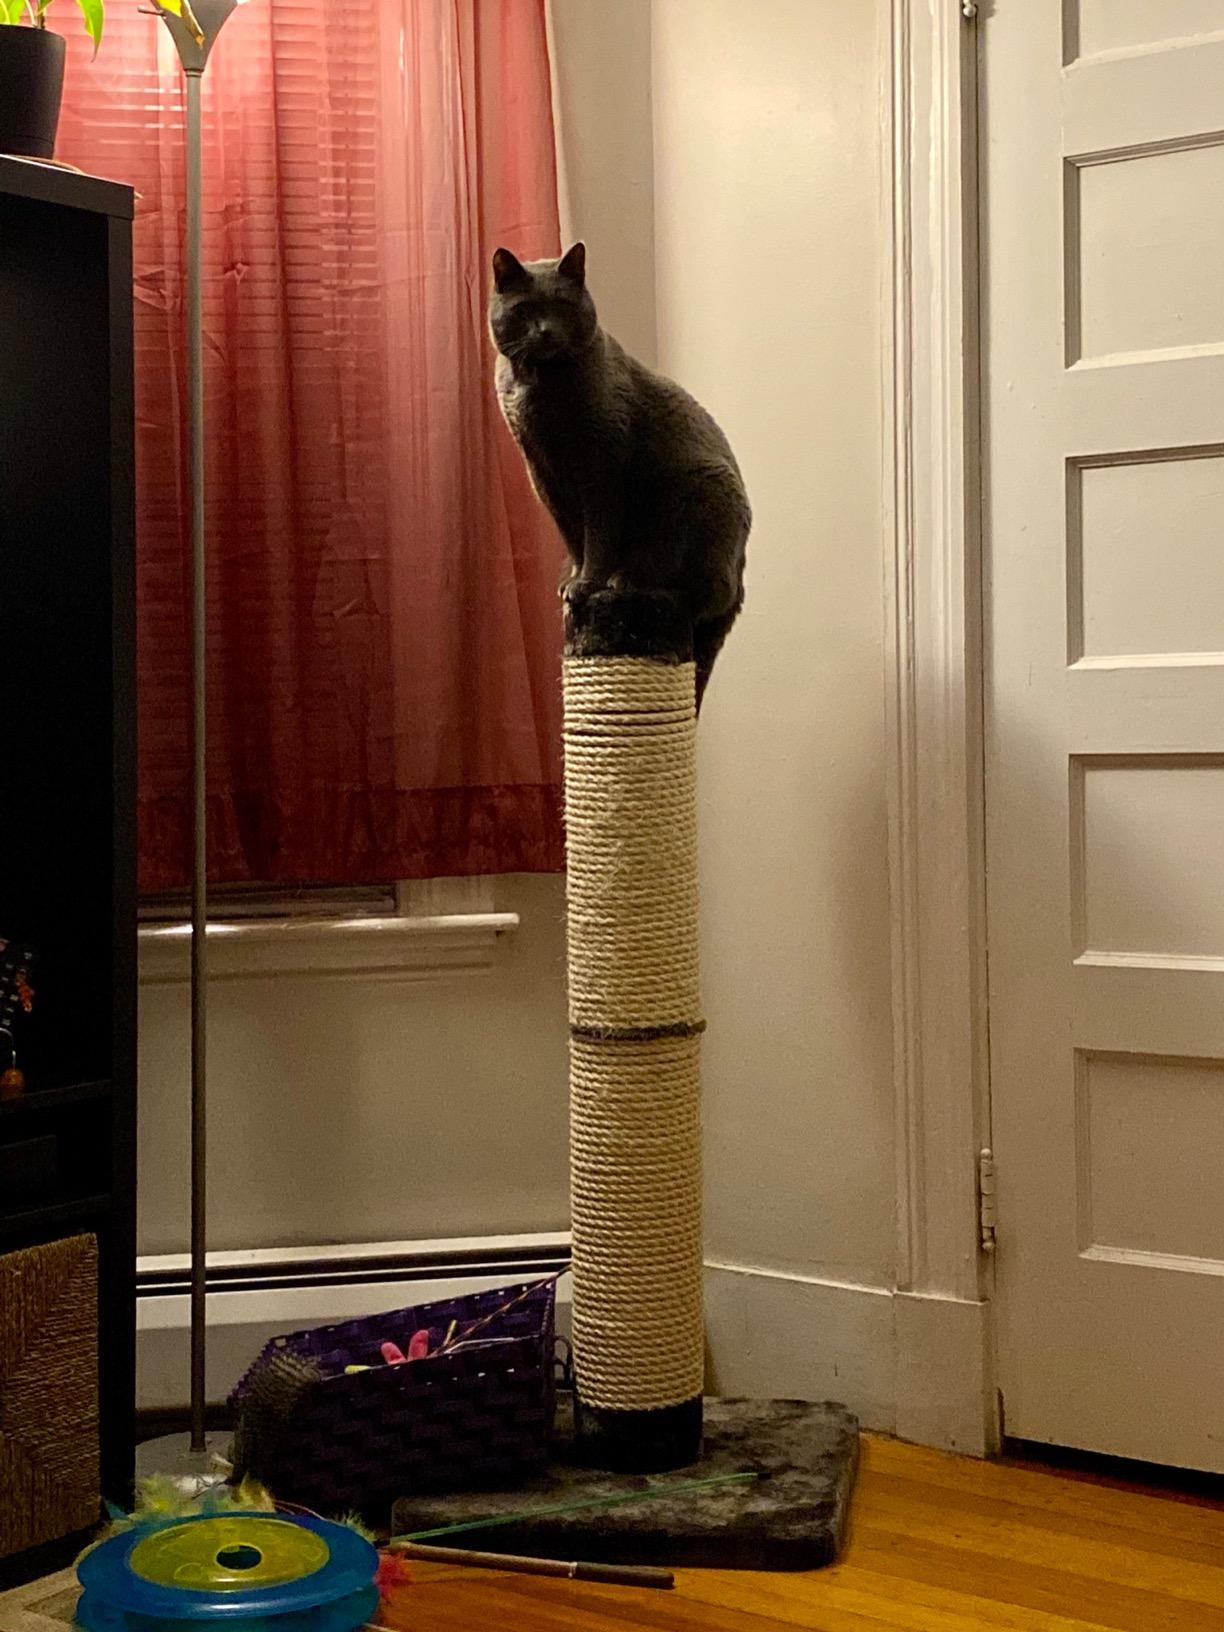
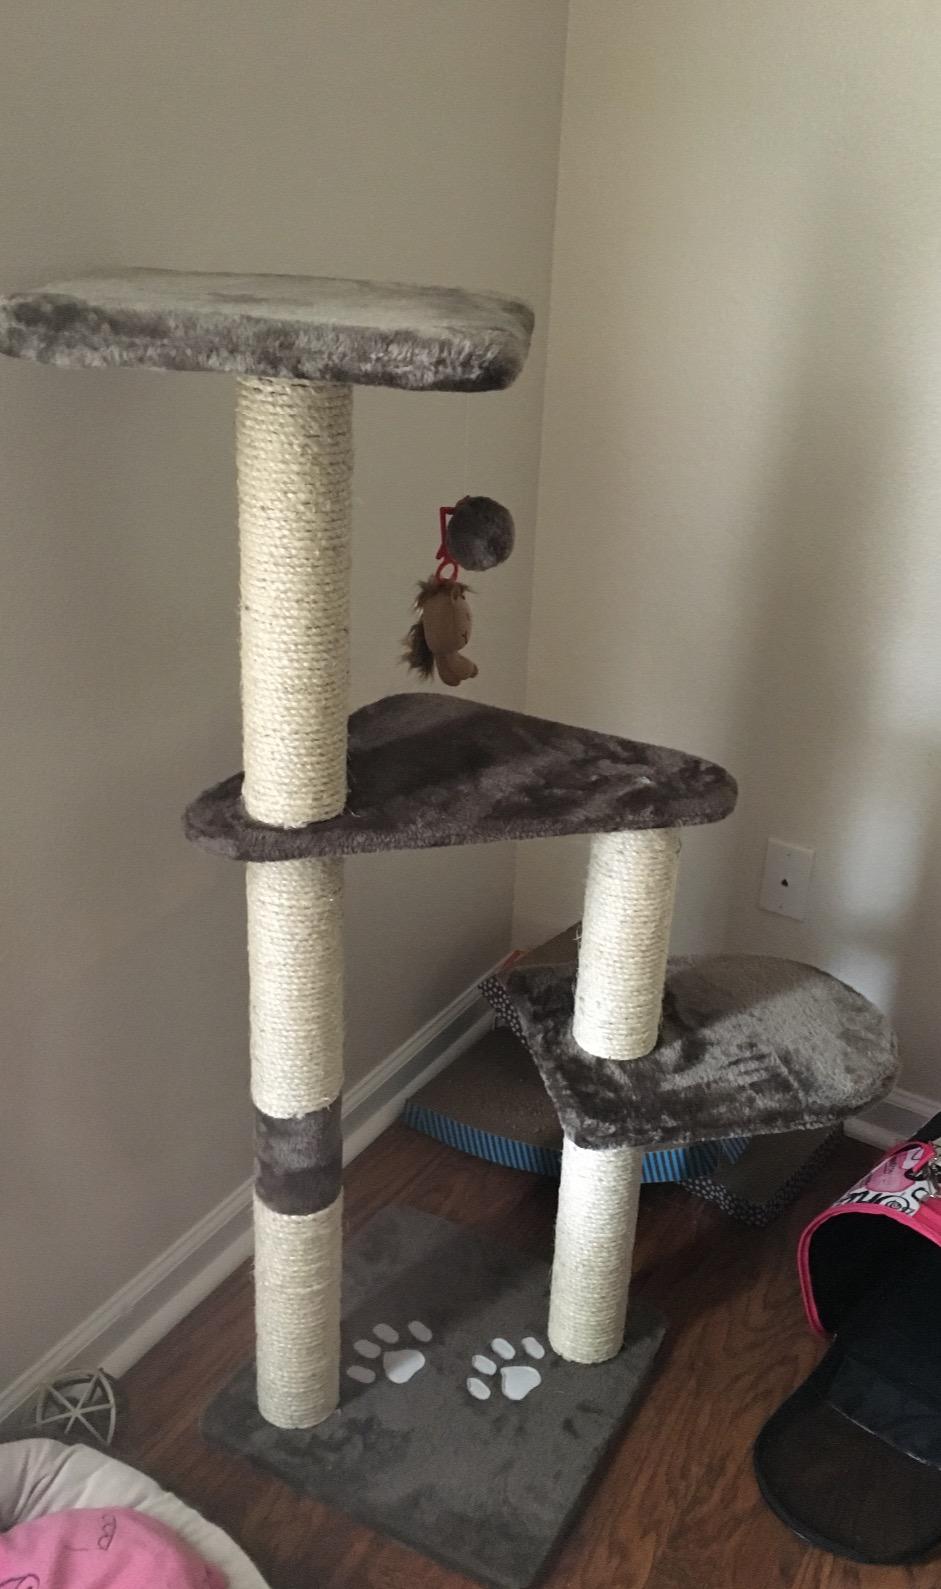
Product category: items_cat tree
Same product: no